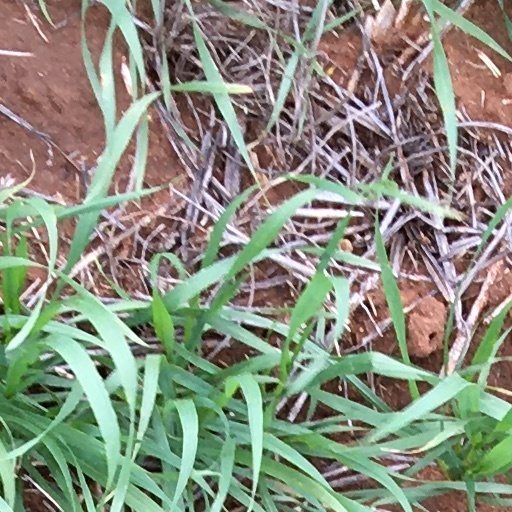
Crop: wheat